Mount Vernon Place United Methodist Church and Asbury House

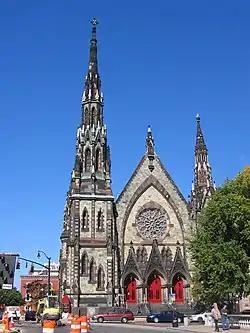
Mount Vernon Place Methodist Church, October 2009

Mount Vernon Place United Methodist Church and Asbury House is a historic United Methodist church located at 2-10 Mount Vernon Place, Mount Vernon in Baltimore, Maryland. The church "is one of the most photographed buildings in the city, completed in 1872 near the Washington Monument on the site where Francis Scott Key died in 1843. Its sanctuary seats 900 and its rose window is modeled after the one in the Notre Dame Cathedral in Paris."